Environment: real
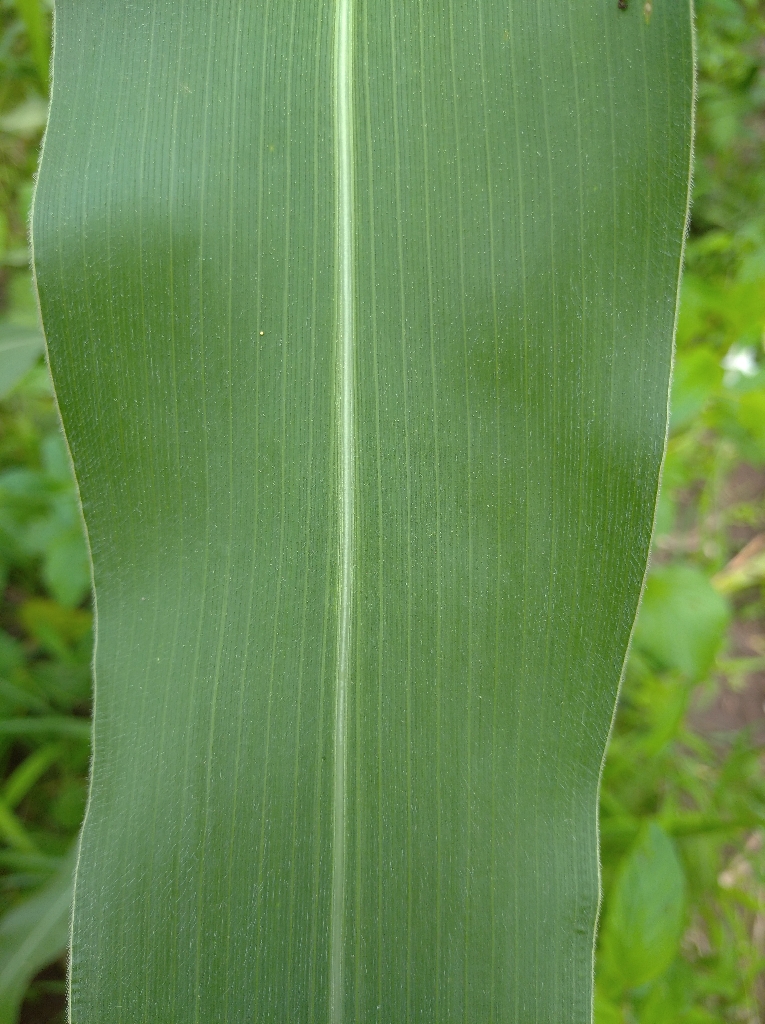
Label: healthy